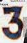
Number: 3